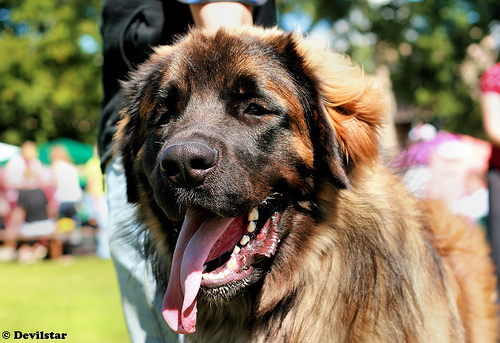
Animal: dog
Breed: leonberger